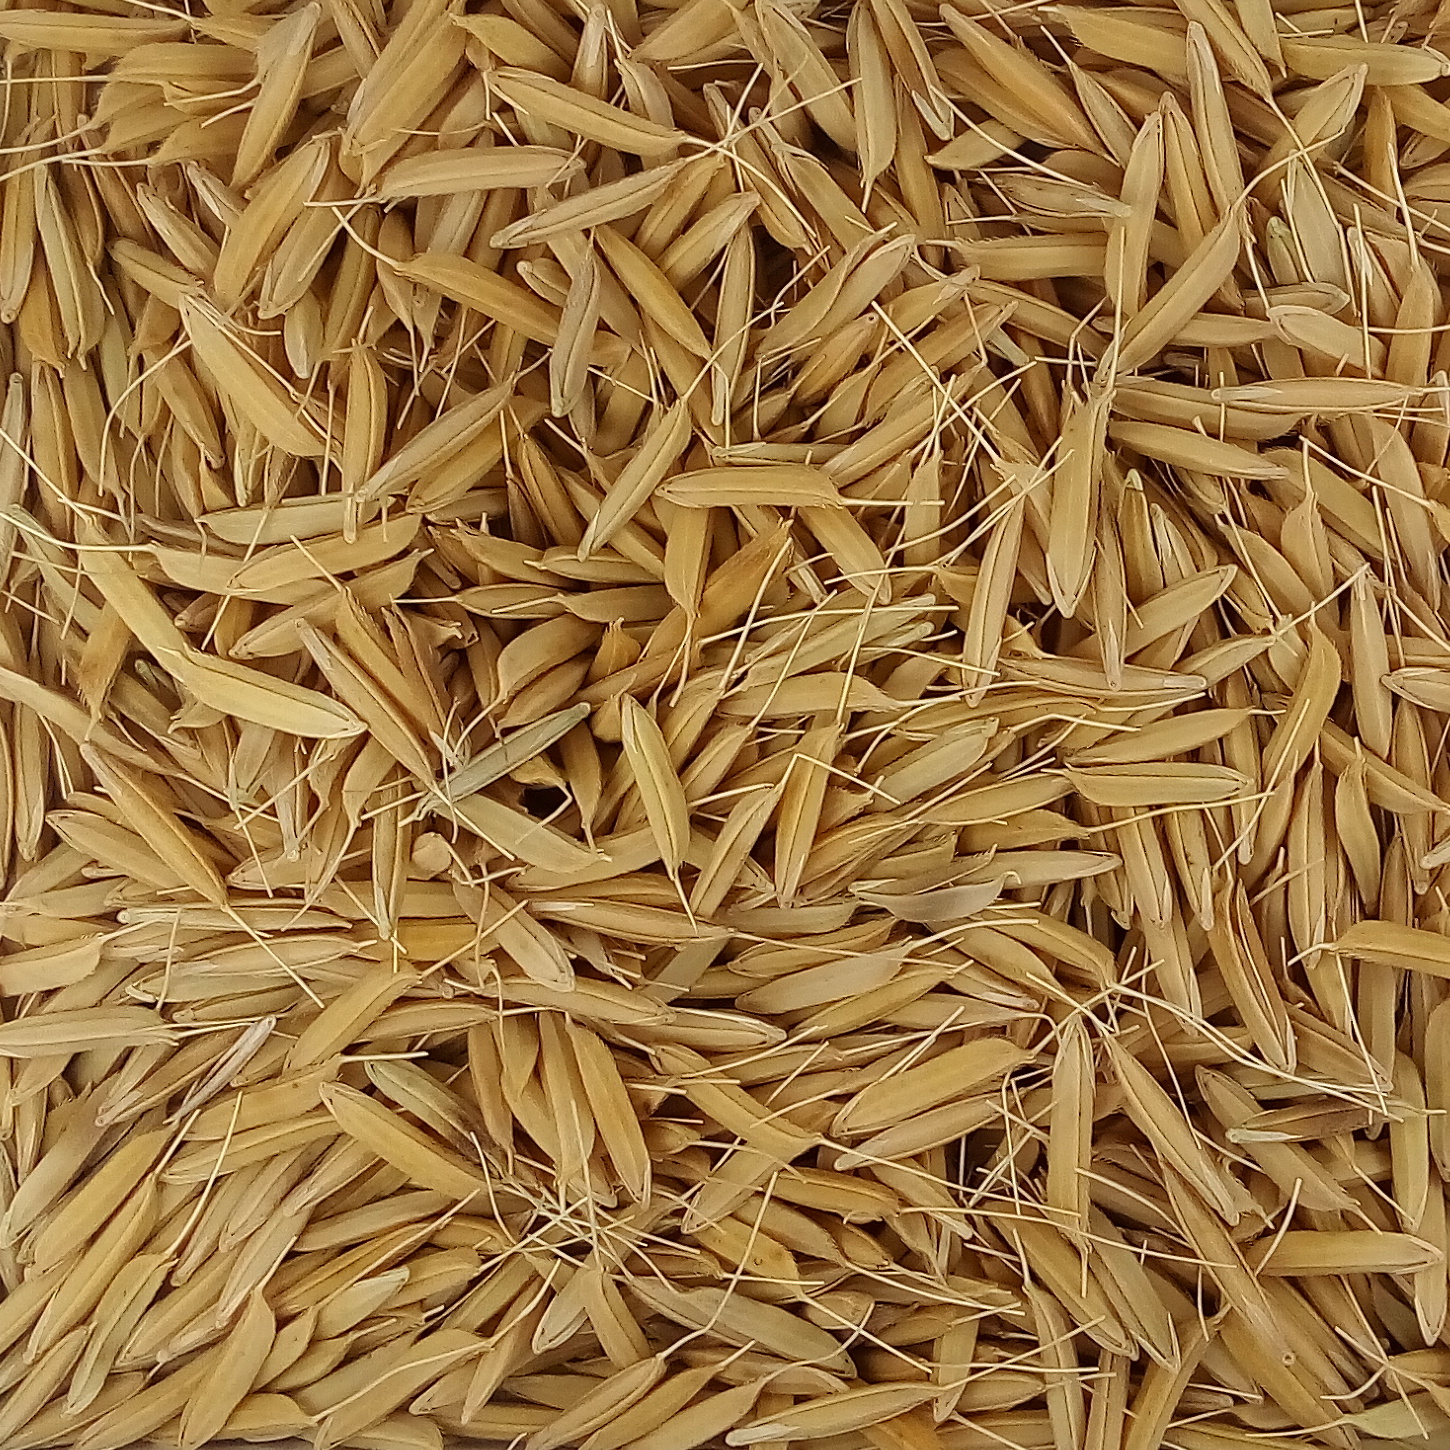
Rice seed variety: PB1